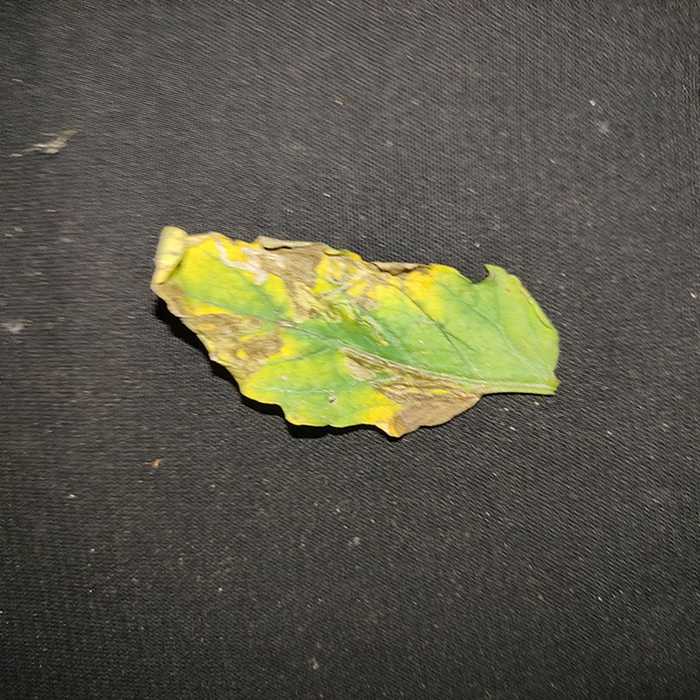
Plant: Tomato
Label: Tomato Bacterial spot